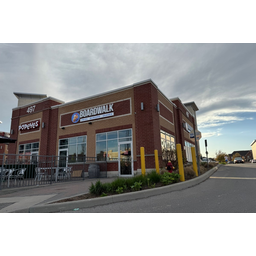
Label: paper